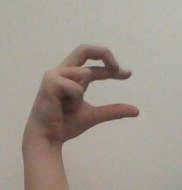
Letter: thal